Conflans-Sainte-Honorine station

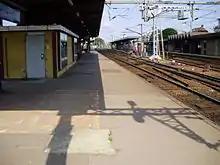
Platforms

Conflans-Sainte-Honorine is a railway station in Conflans-Sainte-Honorine, a northwestern suburb of Paris, France. It is on the lines from Saint-Lazare to Pontoise and from Saint-Lazare to Mantes-la-Jolie via Meulan.